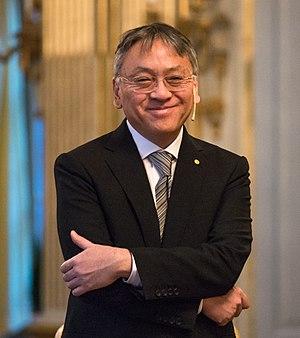
Kazuo Ishiguro à Stockholm lors de la conférence de presse de l'Académie suédoise le 6 décembre 2017.